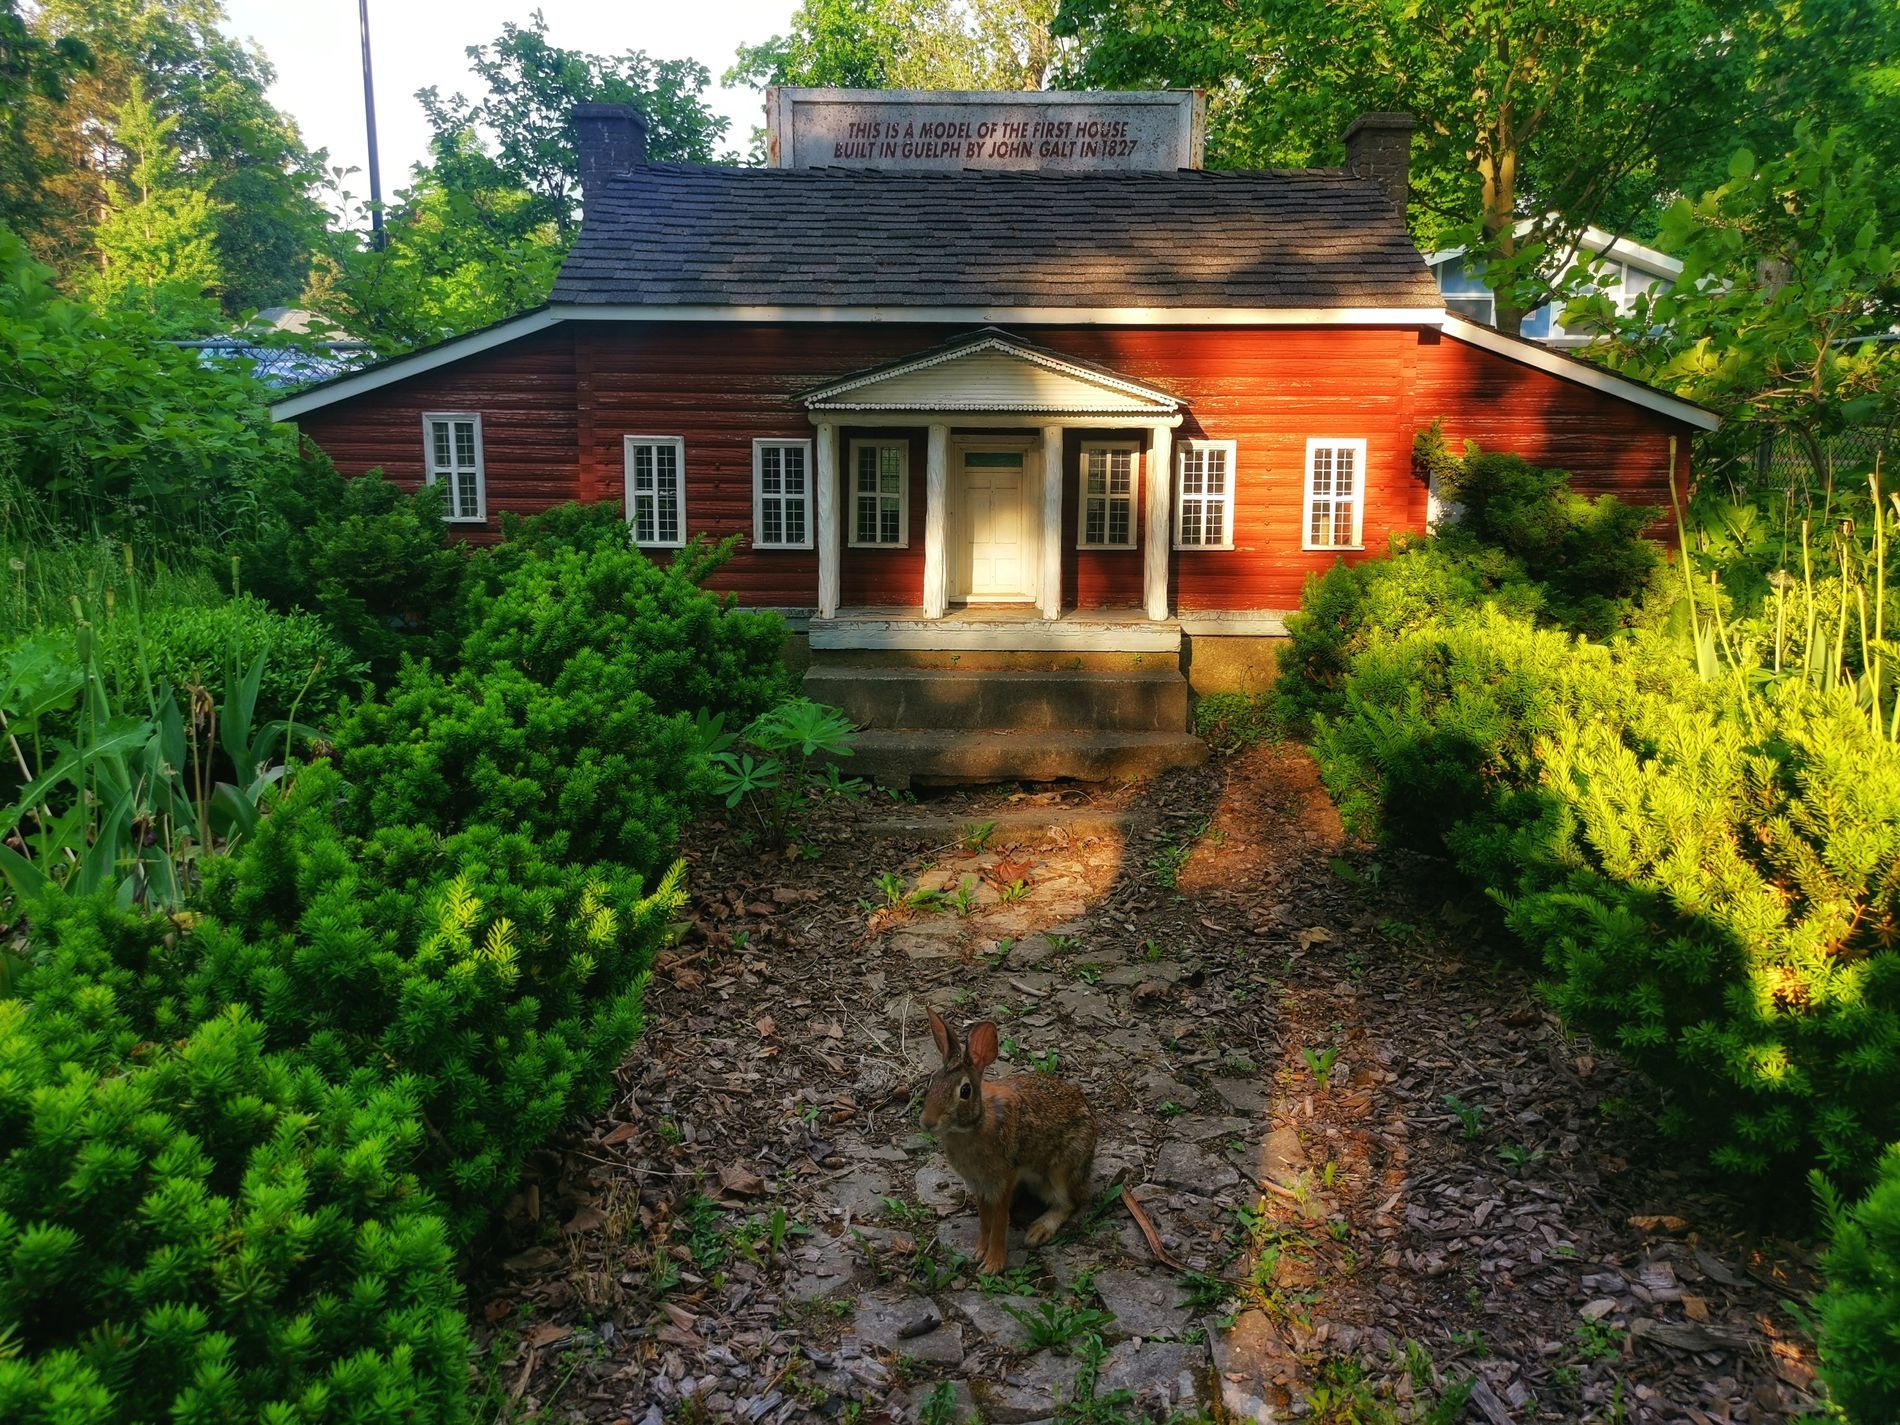
House in the woods
The image shows a red house surrounded by trees from everywhere. There is also a path that leads to the house. On that path is a rabbit. The sky in the back is bright and a pole in front of it.
The image was taken from a low angle looking up at the house. The atmosphere is calm and natural. The main colors is the green of the vegetations and the red of the house.
Labels: Architecture, Building, Cottage, House, Housing, Outdoors, Shelter, Plant, Vegetation, Tree, Grass, Animal, Kangaroo, Mammal, Backyard, Nature, Yard, Land, Woodland, Jungle, Rainforest, Cabin, Herbal, Herbs, Scenery, Conifer, Green, Grove, Path, Moss, Villa, rabbit, Sky, pole